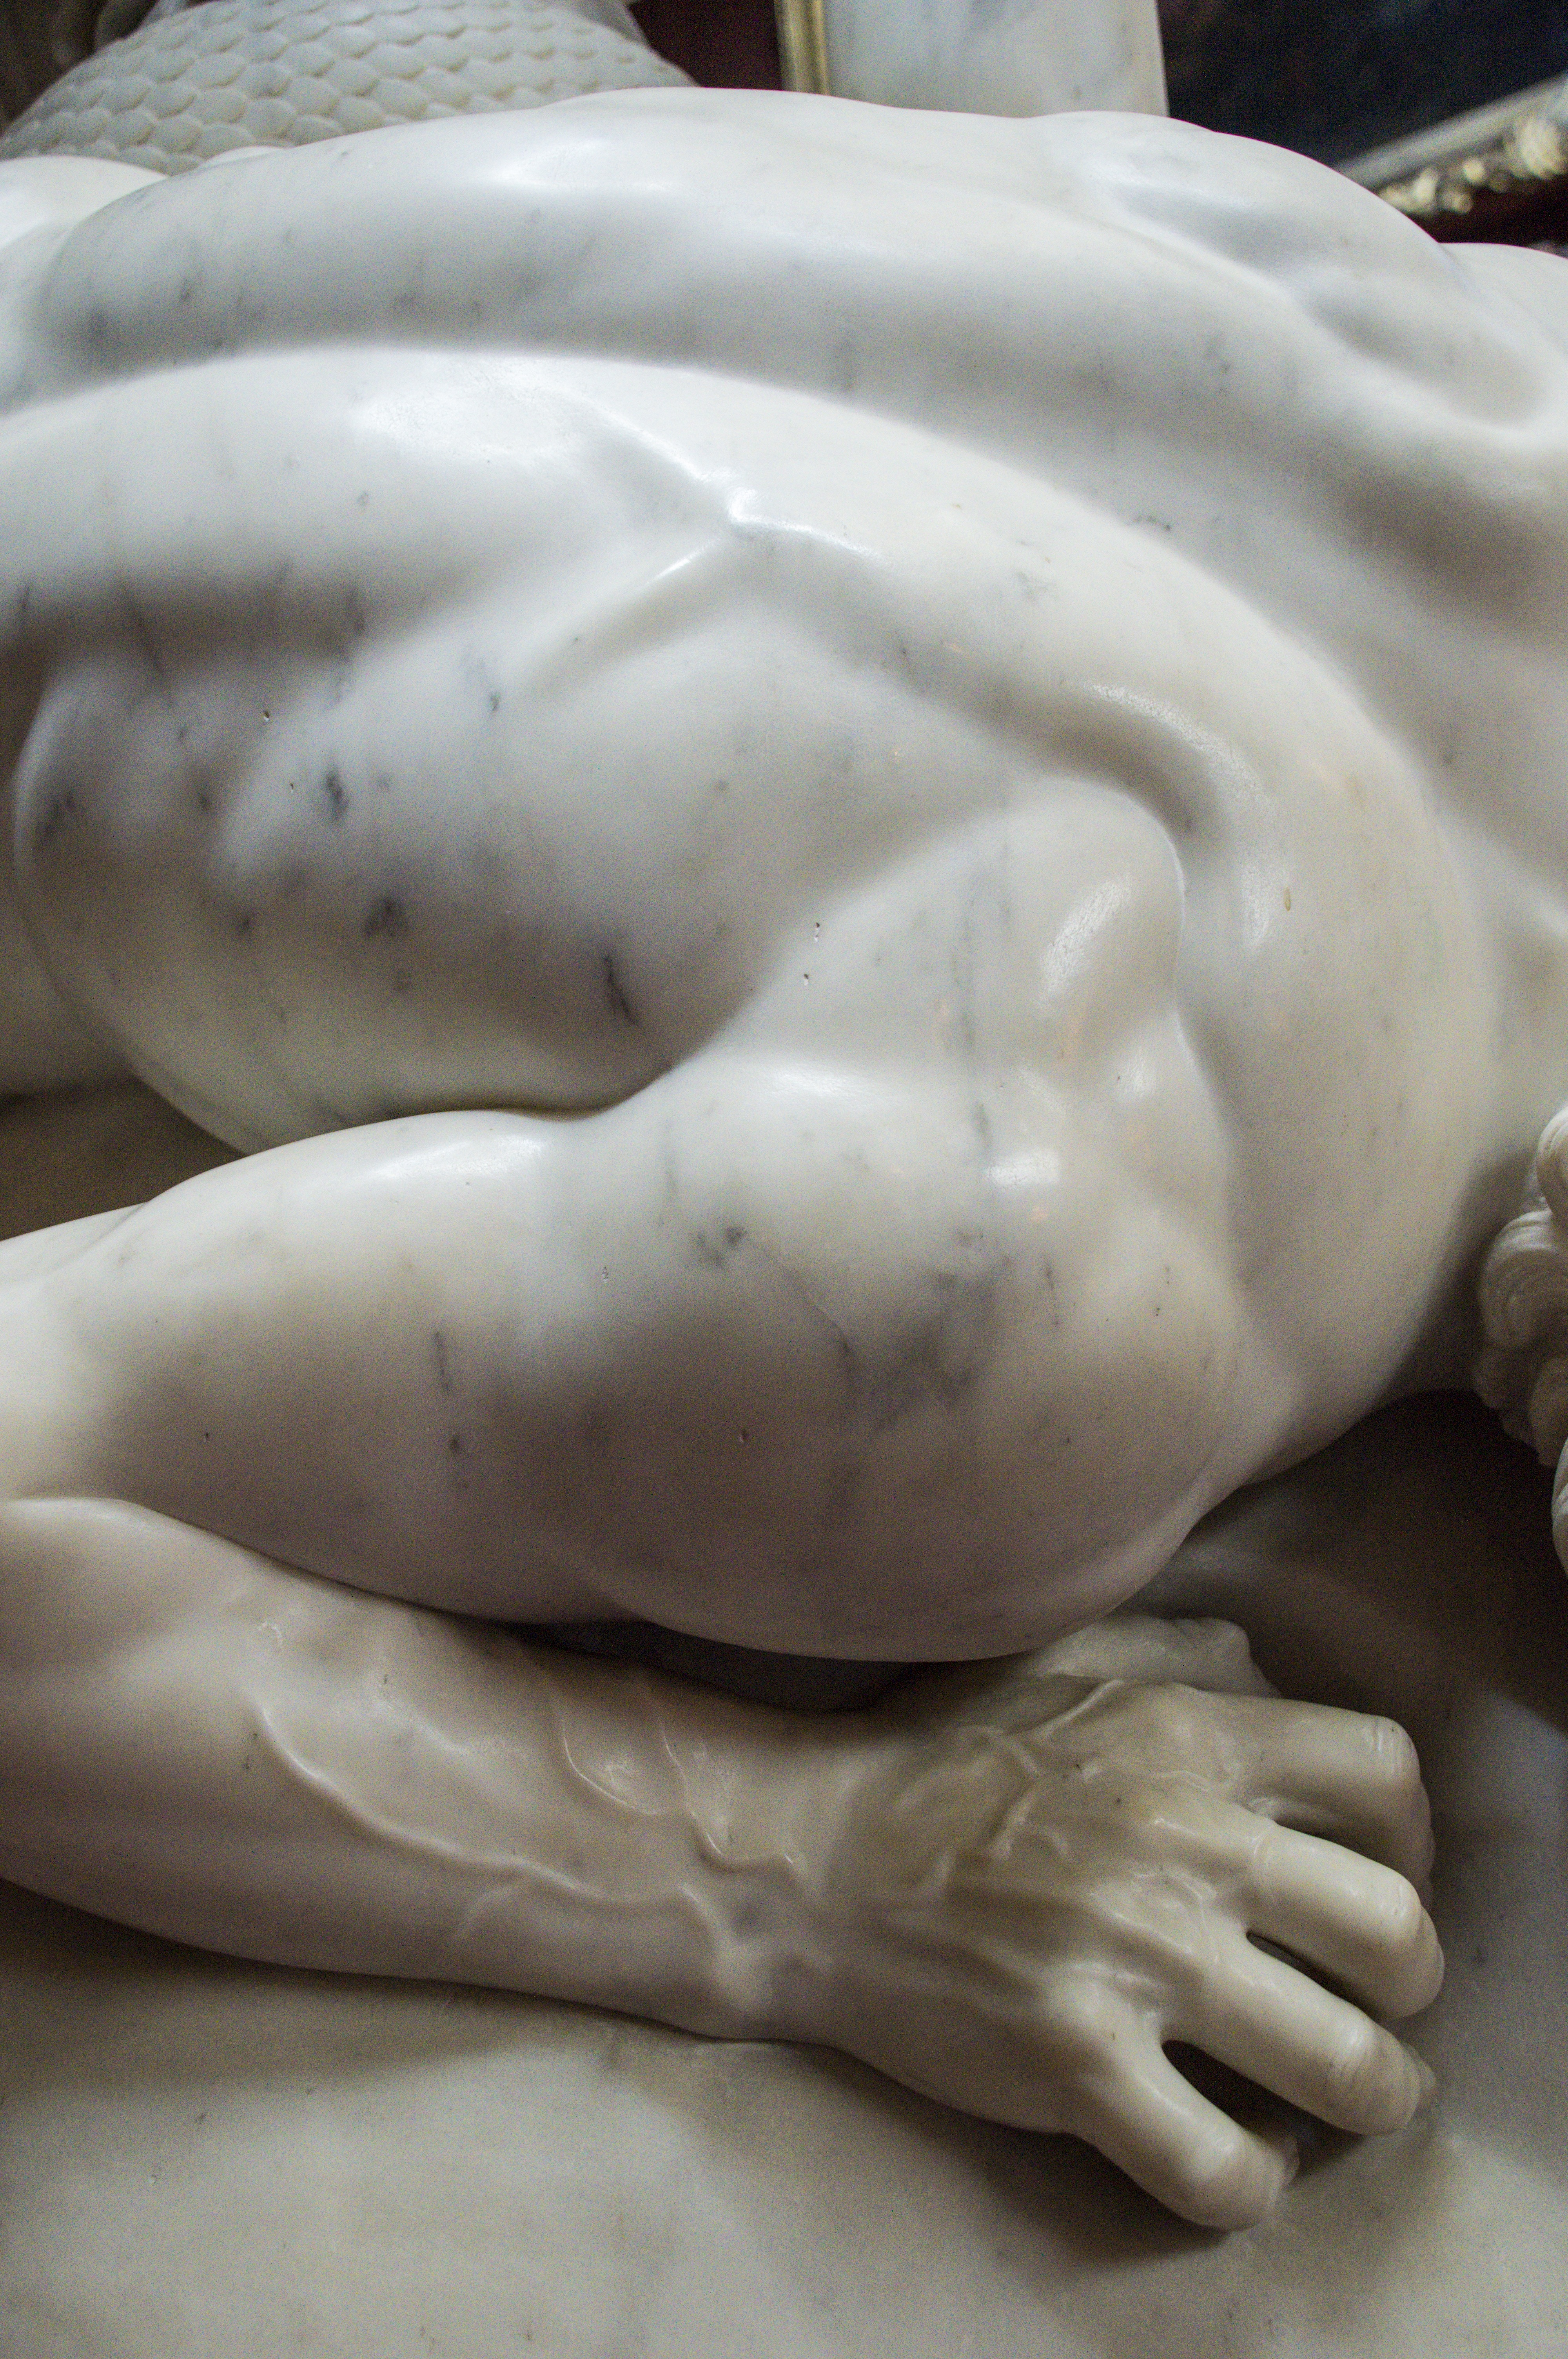
hand, white, monument, statue, ceramic, sculpture, art, marble, classic, carving, stone carving